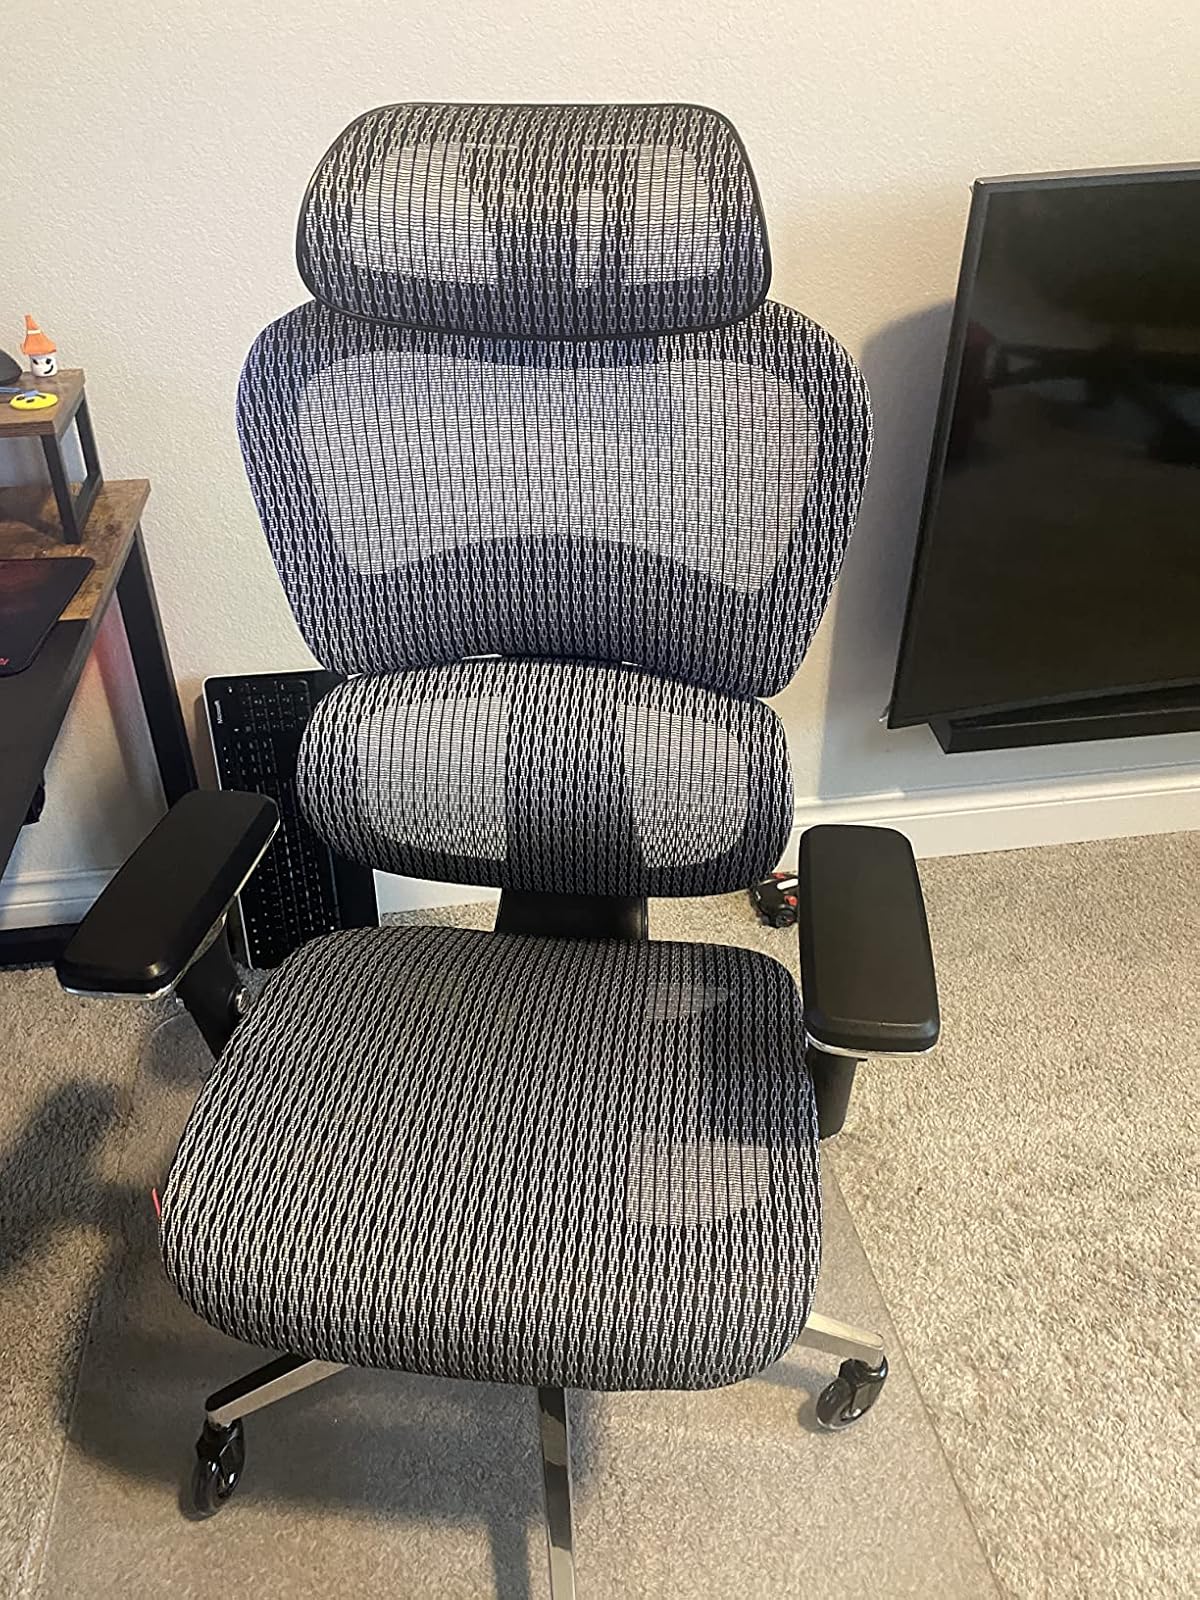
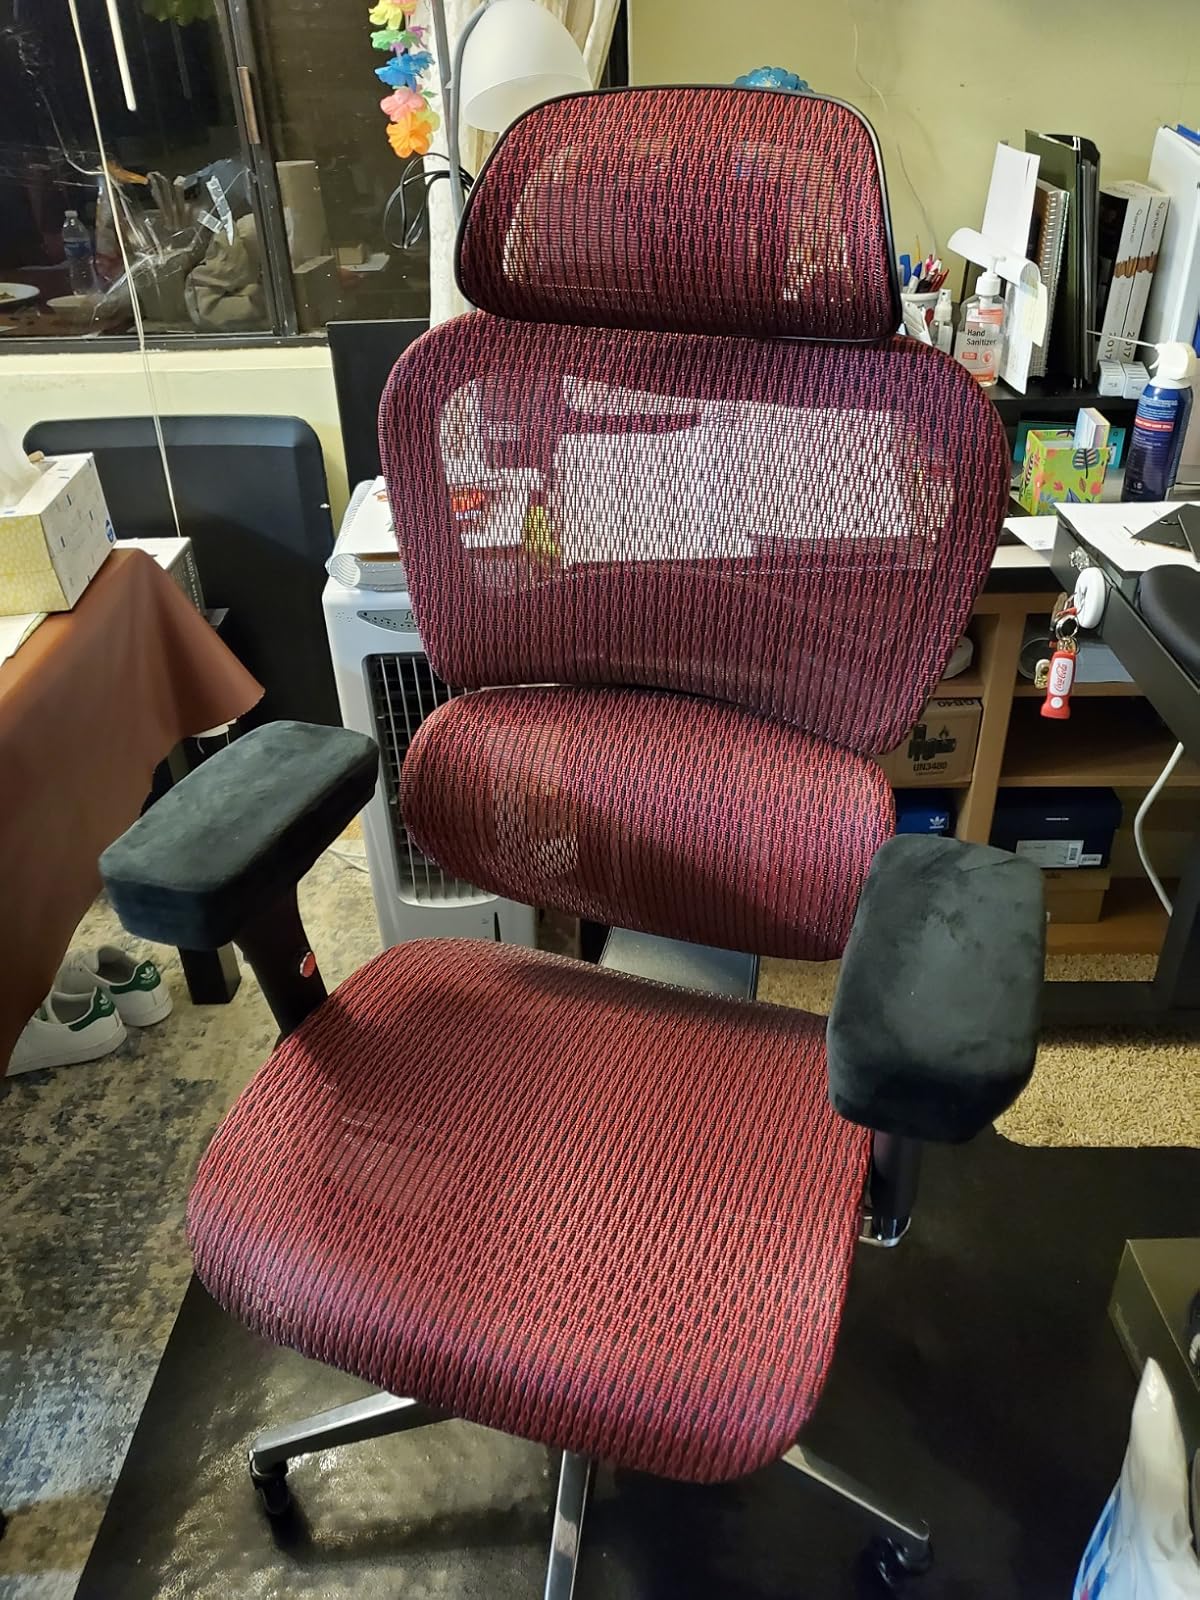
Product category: items_chair
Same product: no